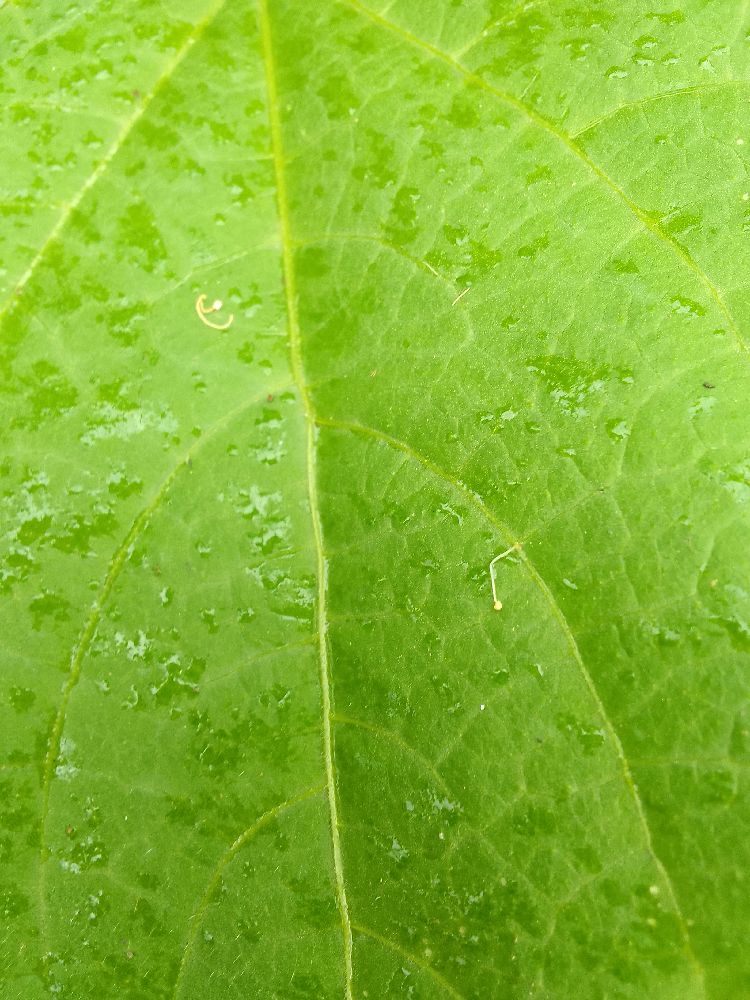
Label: healthy